Gordimer (crater)

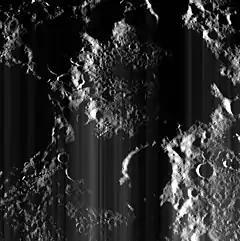
MESSENGER WAC image, with Gordimer in upper right

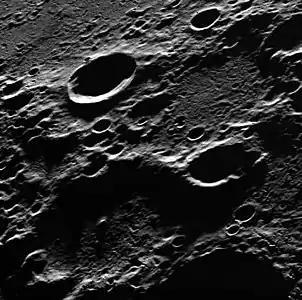
Oblique view of Burke crater (upper left) and Gordimer crater (lower left)

Gordimer is a crater on Mercury, near the north pole. Its name was adopted by the International Astronomical Union (IAU) in 2019, after the South African writer Nadine Gordimer.